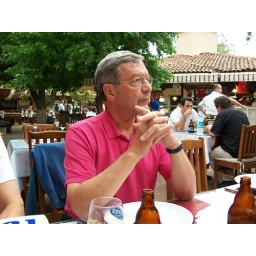
An evening at the fish market in Fethiye